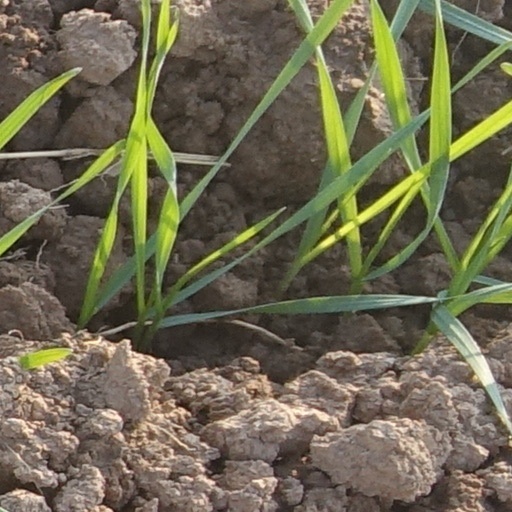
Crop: wheat